HMS Alexandra

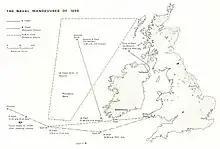
Map of the Naval Manoeuvres of 1899

It had been intended to call the ship "HMS Superb", but the name was changed at her launching, which was undertaken by Her Royal Highness the Princess of Wales (later Queen Alexandra) on 7 April 1875. She was the first British ironclad to be launched by a member of the royal family; the Duke and Duchess of Edinburgh, the Duke and Duchess of Teck and the Duke of Cambridge were also present. The religious element of the service (the first at a ship launch since the Reformation) was conducted by Archibald Campbell Tait the then Archbishop of Canterbury assisted by Thomas Legh Claughton, the Bishop of Rochester.